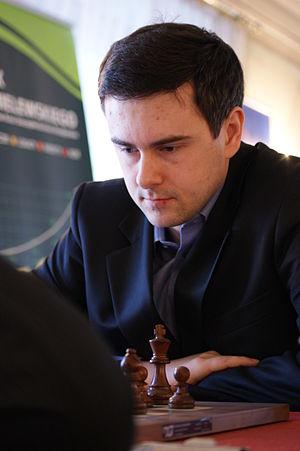
Bartłomiej Macieja est un grand maître polonais du jeu d'échecs.